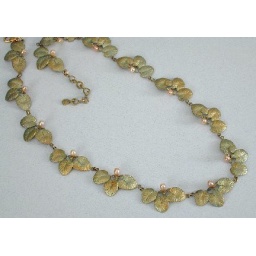
silver seasons jewelry - water lily necklace in bronze